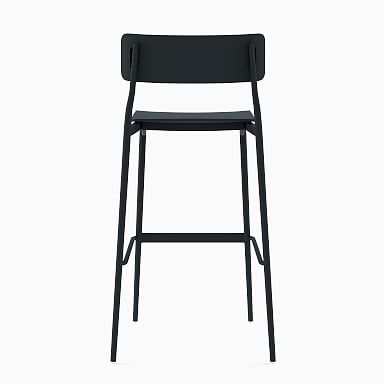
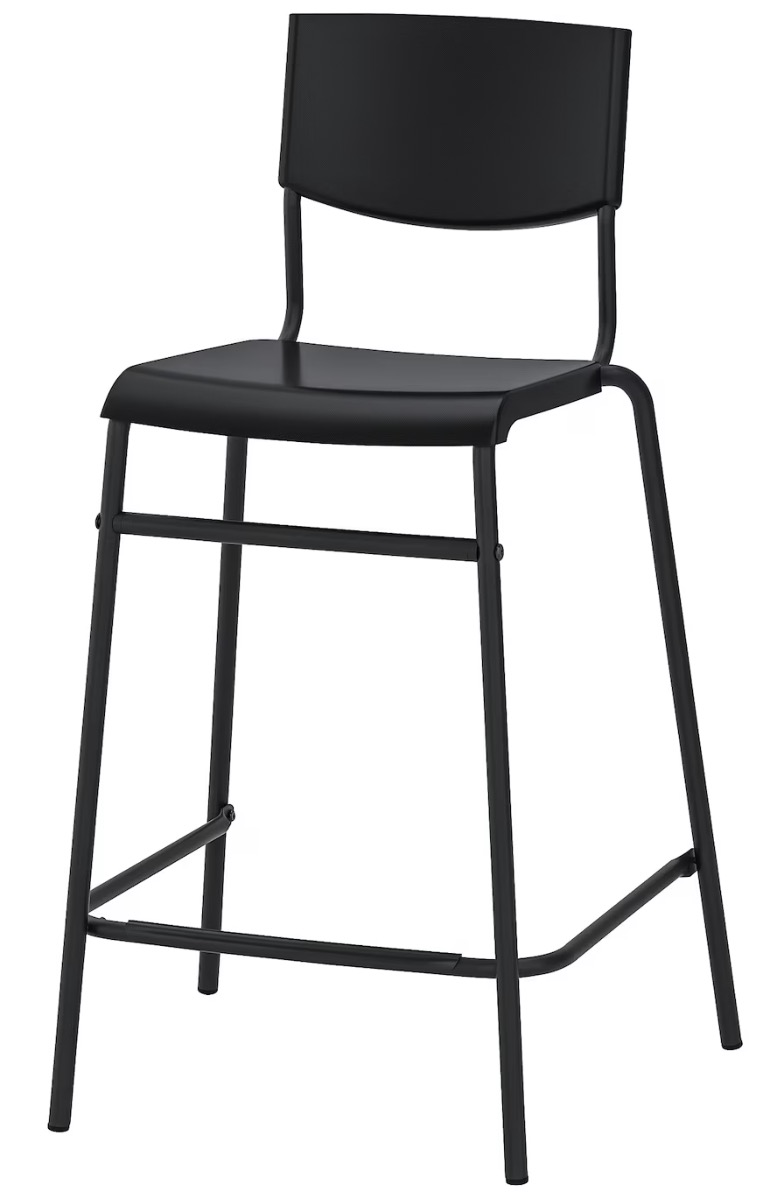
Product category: stool
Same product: no